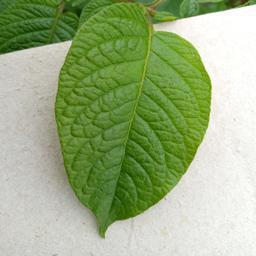
Etiqueta: Sana